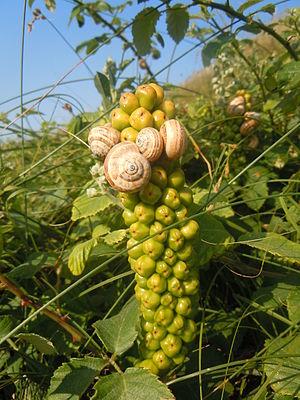
Infrutescence d' Arum maculatum hebergeant des Hygromiidae probablement Cernuella virgata , Dune de Donnant, Belle-Île-en-Mer
Cernuella virgata est une espèce d'escargots appartenant à la famille des Hygromiidae.